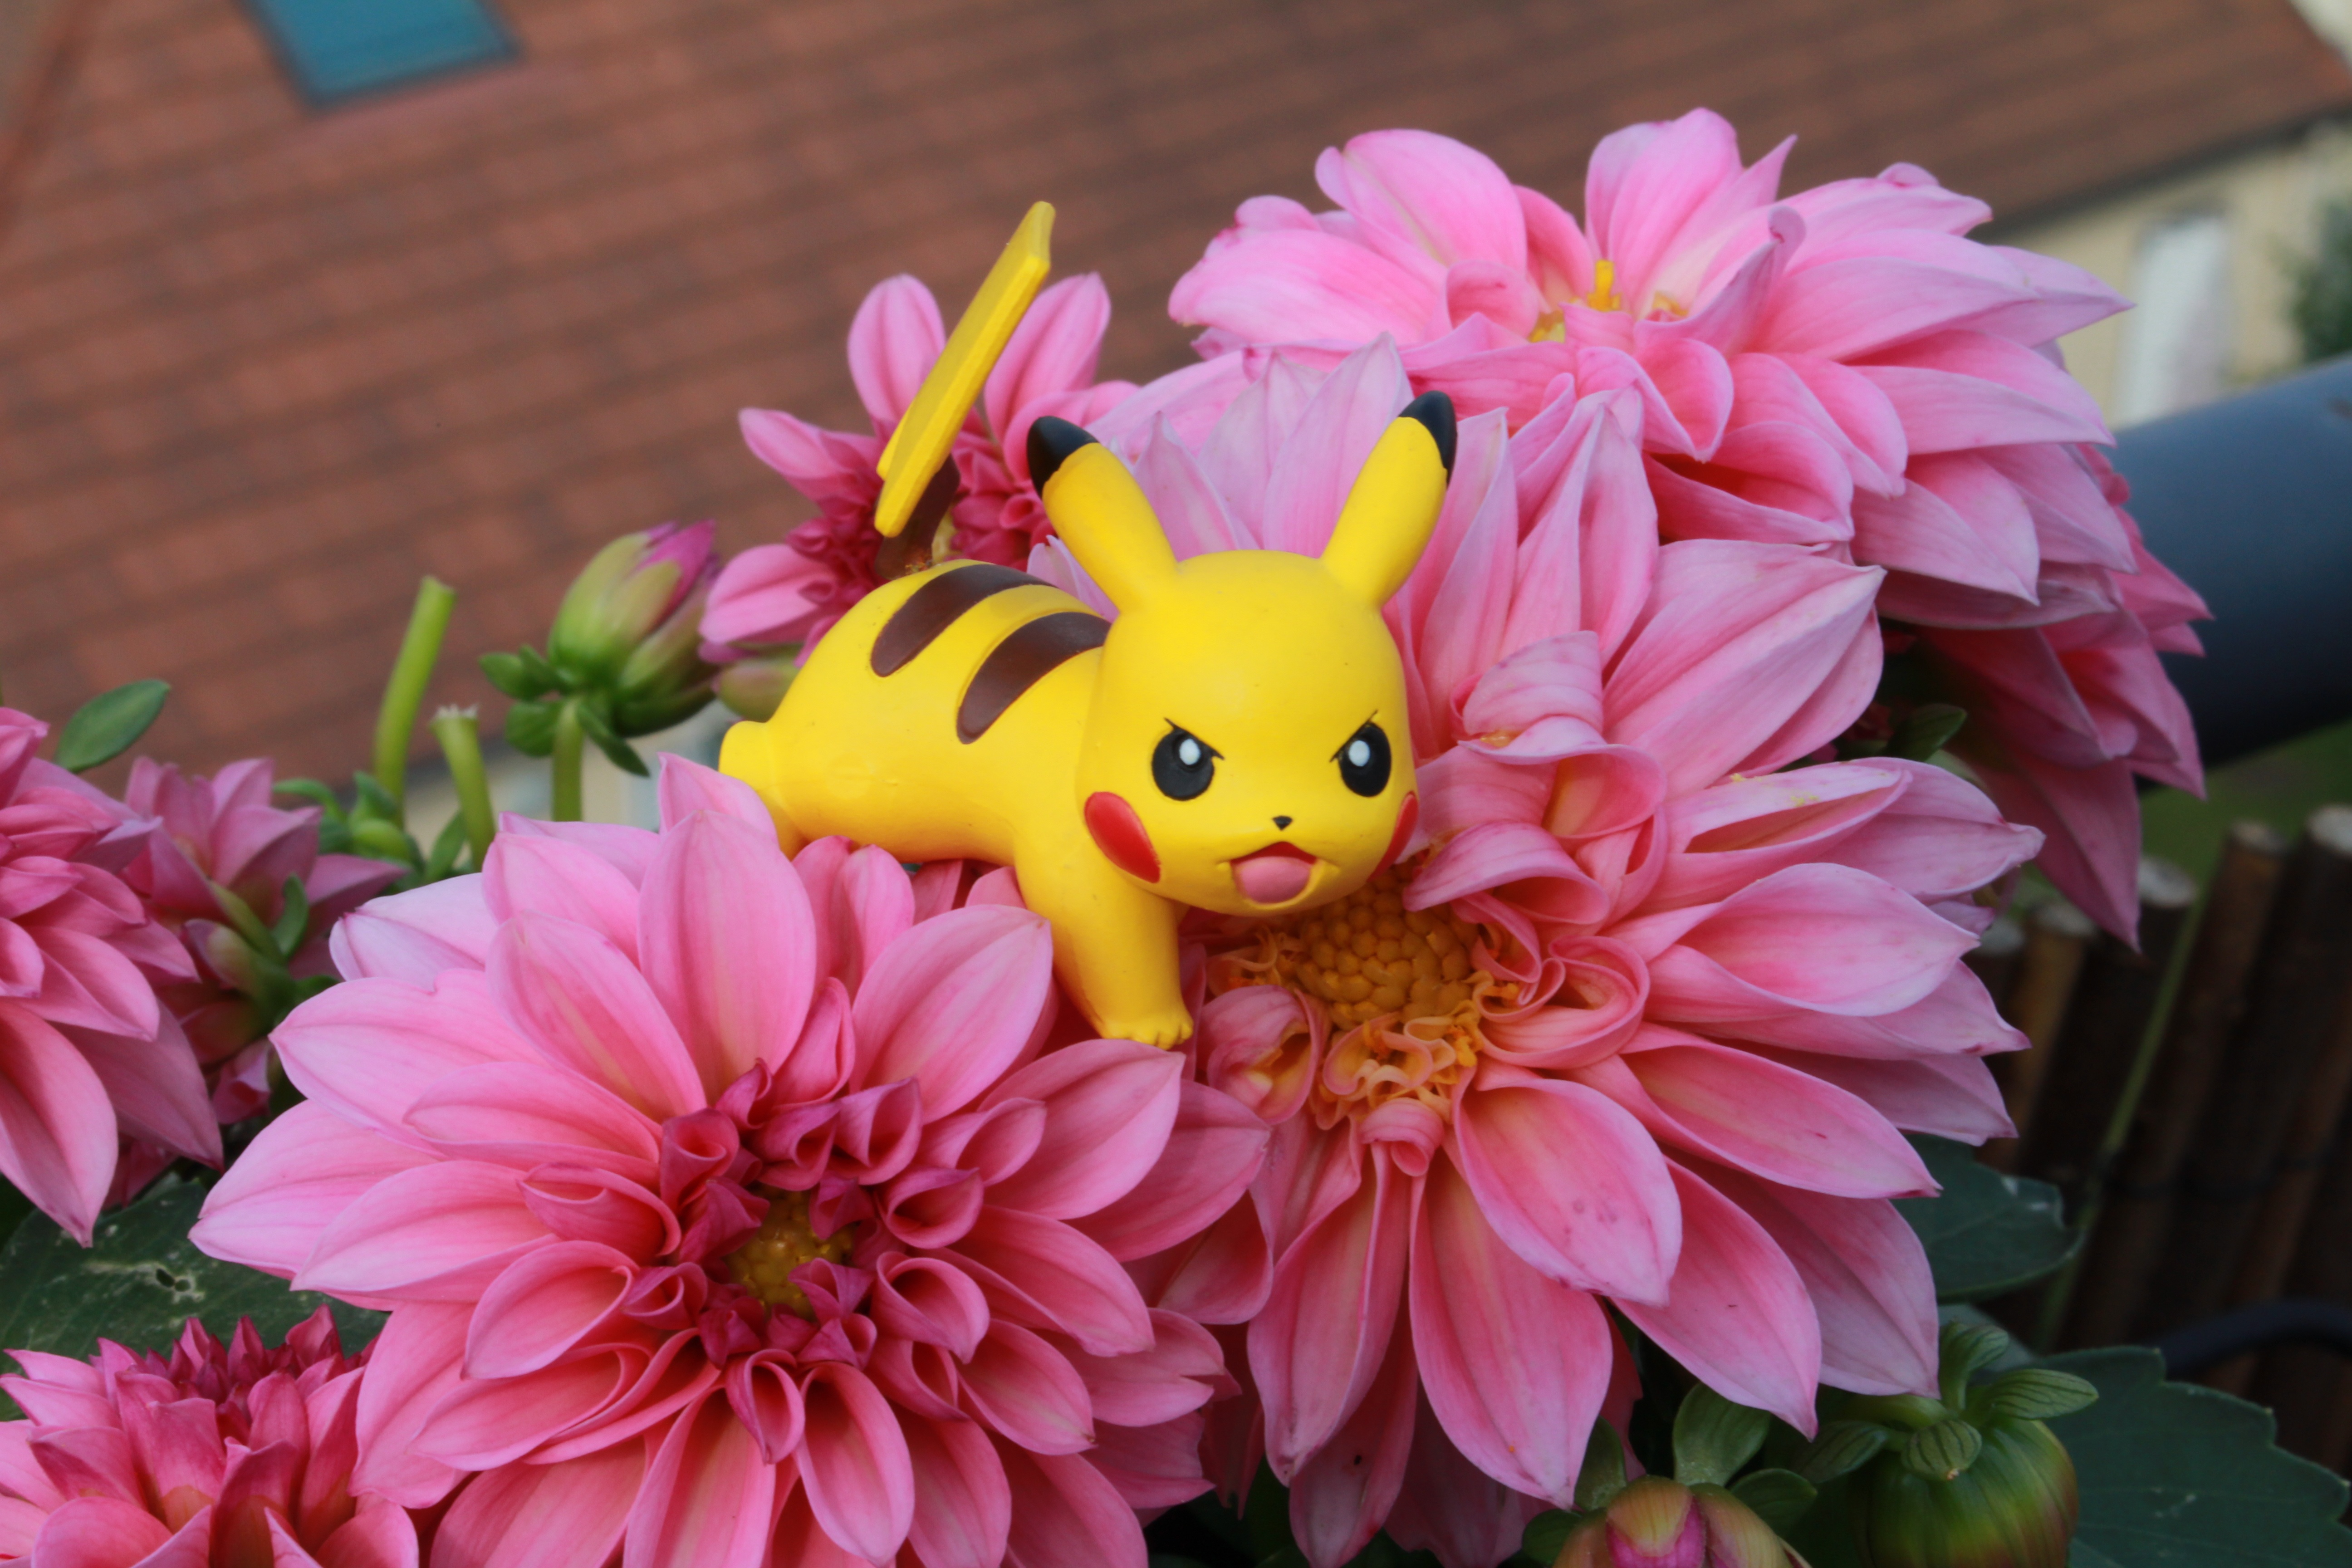
plant, flower, petal, pink, japan, pokemon, floristry, flowering plant, daisy family, flower bouquet, pikachu, derivatives, land plant